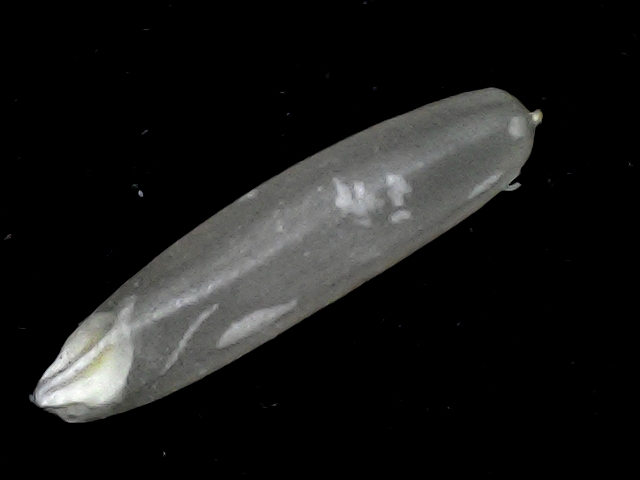
Rice variety: BD57